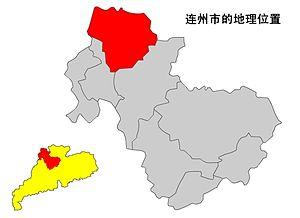
Lianzhou est une ville de la province chinoise du Guangdong. C'est une ville-district placée sous la juridiction de la ville-préfecture de Qingyuan.